Foreign policy of the Lyndon B. Johnson administration

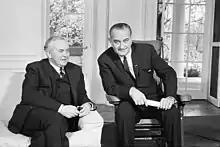
Johnson with British Prime Minister Harold Wilson in 1965

Harold Wilson, the British Prime Minister from 1964 to 1970, believed in a strong "Special Relationship" with the United States and wanted to highlight his dealings with the White House to strengthen his own prestige as a statesman. President Johnson disliked Wilson and ignored any "special" relationship. However, when Johnson needed and asked for help to maintain American prestige, Wilson offered only lukewarm verbal support for the Vietnam War. Wilson and Johnson also differed sharply on British economic weakness and its declining status as a world power. Historian Jonathan Colman concludes it made for the most unsatisfactory "special" relationship in the 20th century.